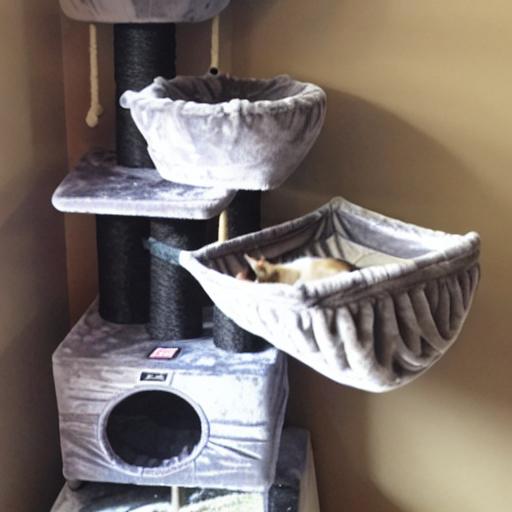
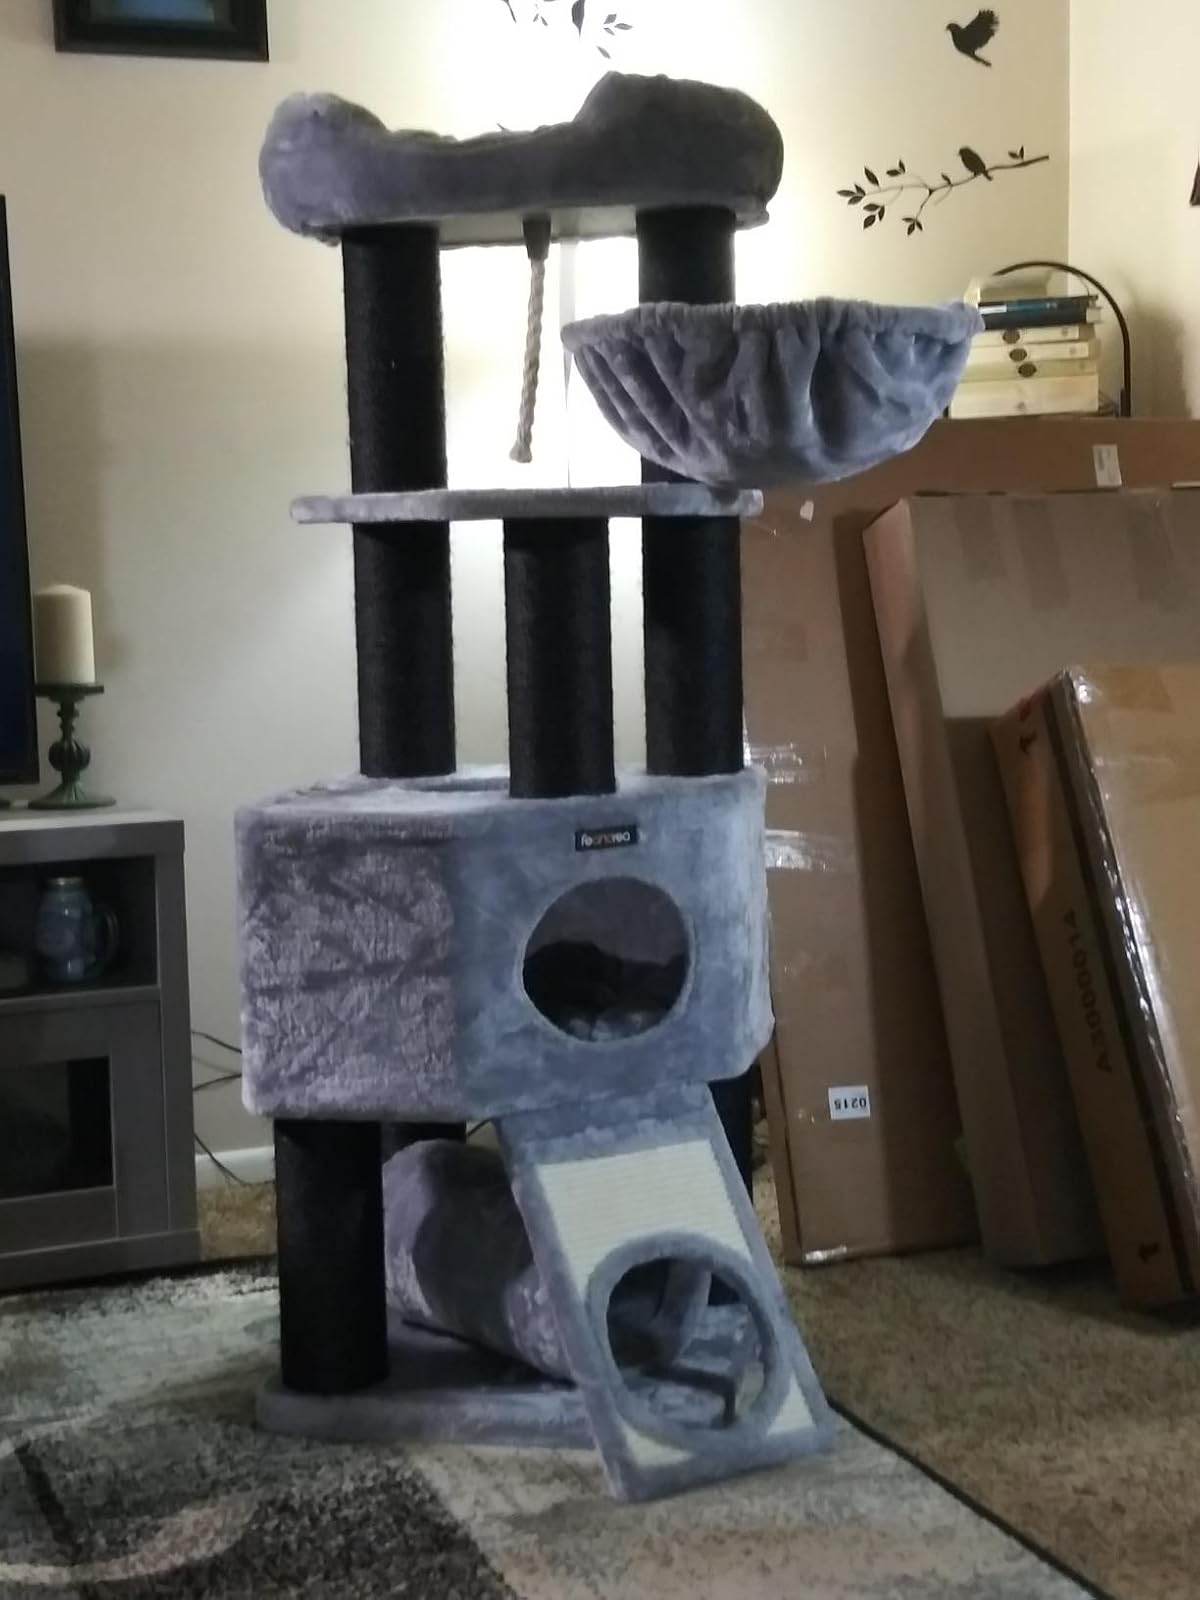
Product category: items_cat tree
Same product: no